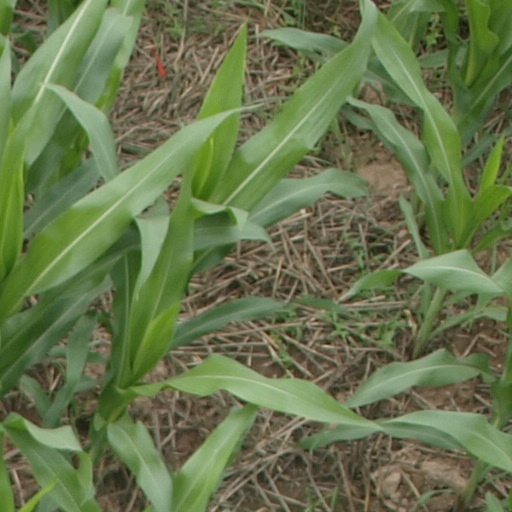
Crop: maize; corn